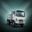
Label: truck